Hauge Church

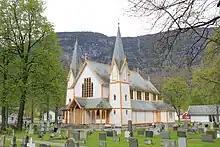
View of the church

Hauge Church is a parish church of the Church of Norway in Lærdal Municipality in Vestland county, Norway. It is located in the village of Lærdalsøyri. It is the church for the Hauge parish which is part of the Sogn prosti (deanery) in the Diocese of Bjørgvin. The wooden church is painted white with brownish-yellow trim. It was built in a long church design in 1869 using plans drawn up by the architect Christian Christie. The church seats about 500 people.